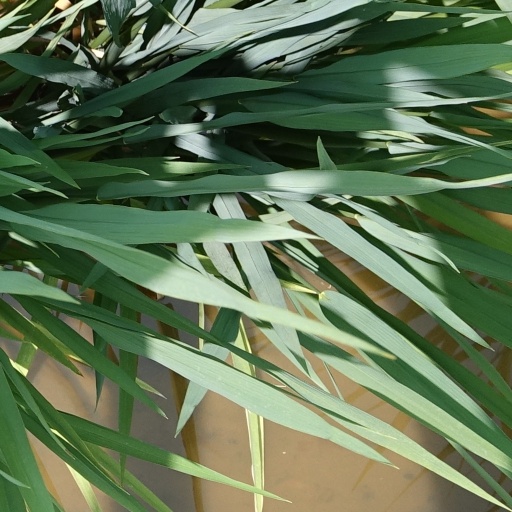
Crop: rice